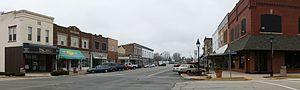
Le centre-ville de Rantoul, en Illinois, (États-Unis). This &#32